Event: Nepal Earthquake
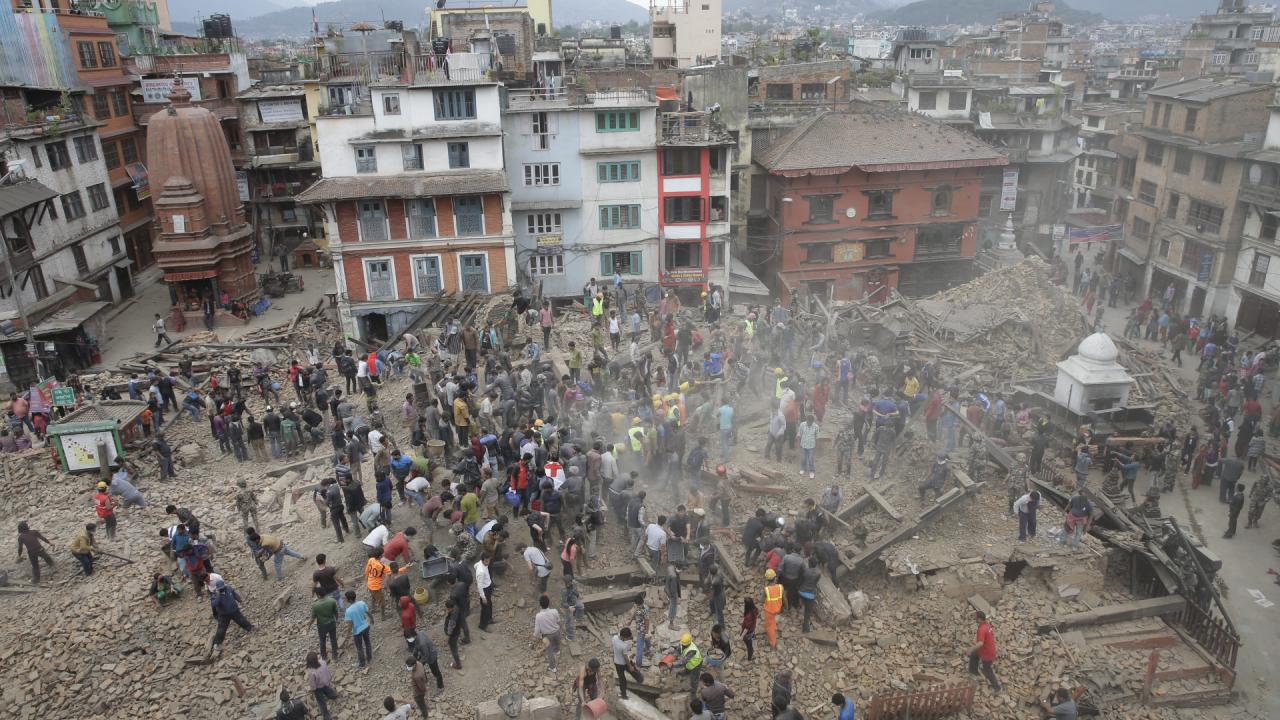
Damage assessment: damage